Wei River

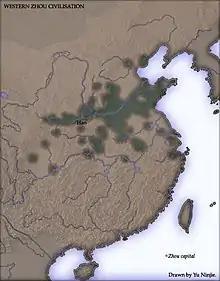
Population concentration during the Western Zhou dynasty (1050–771 BC). Note the extension up the Wei valley.

In Chinese mythology, the giant Kua Fu drained the Yellow River and the Wei River to quench his burning thirst as he pursued the Sun. The valley of the Wei was one of the early cradles of Chinese civilization, along which the capitals of the Zhou, Qin, Han, and Tang dynasties were situated. The area of Dingxi around its headwaters in Gansu has numerous Stone Age sites from various early cultures. The Wei Valley is likely the earliest center of Chinese civilization, and also the location of China's first major irrigation works. Some Chinese historians now believe the Wei is the ancient Jiang River that gave its name to the families of Shennong and the Yan emperor, two Chinese legendary heroes credited with the early development of agriculture there.